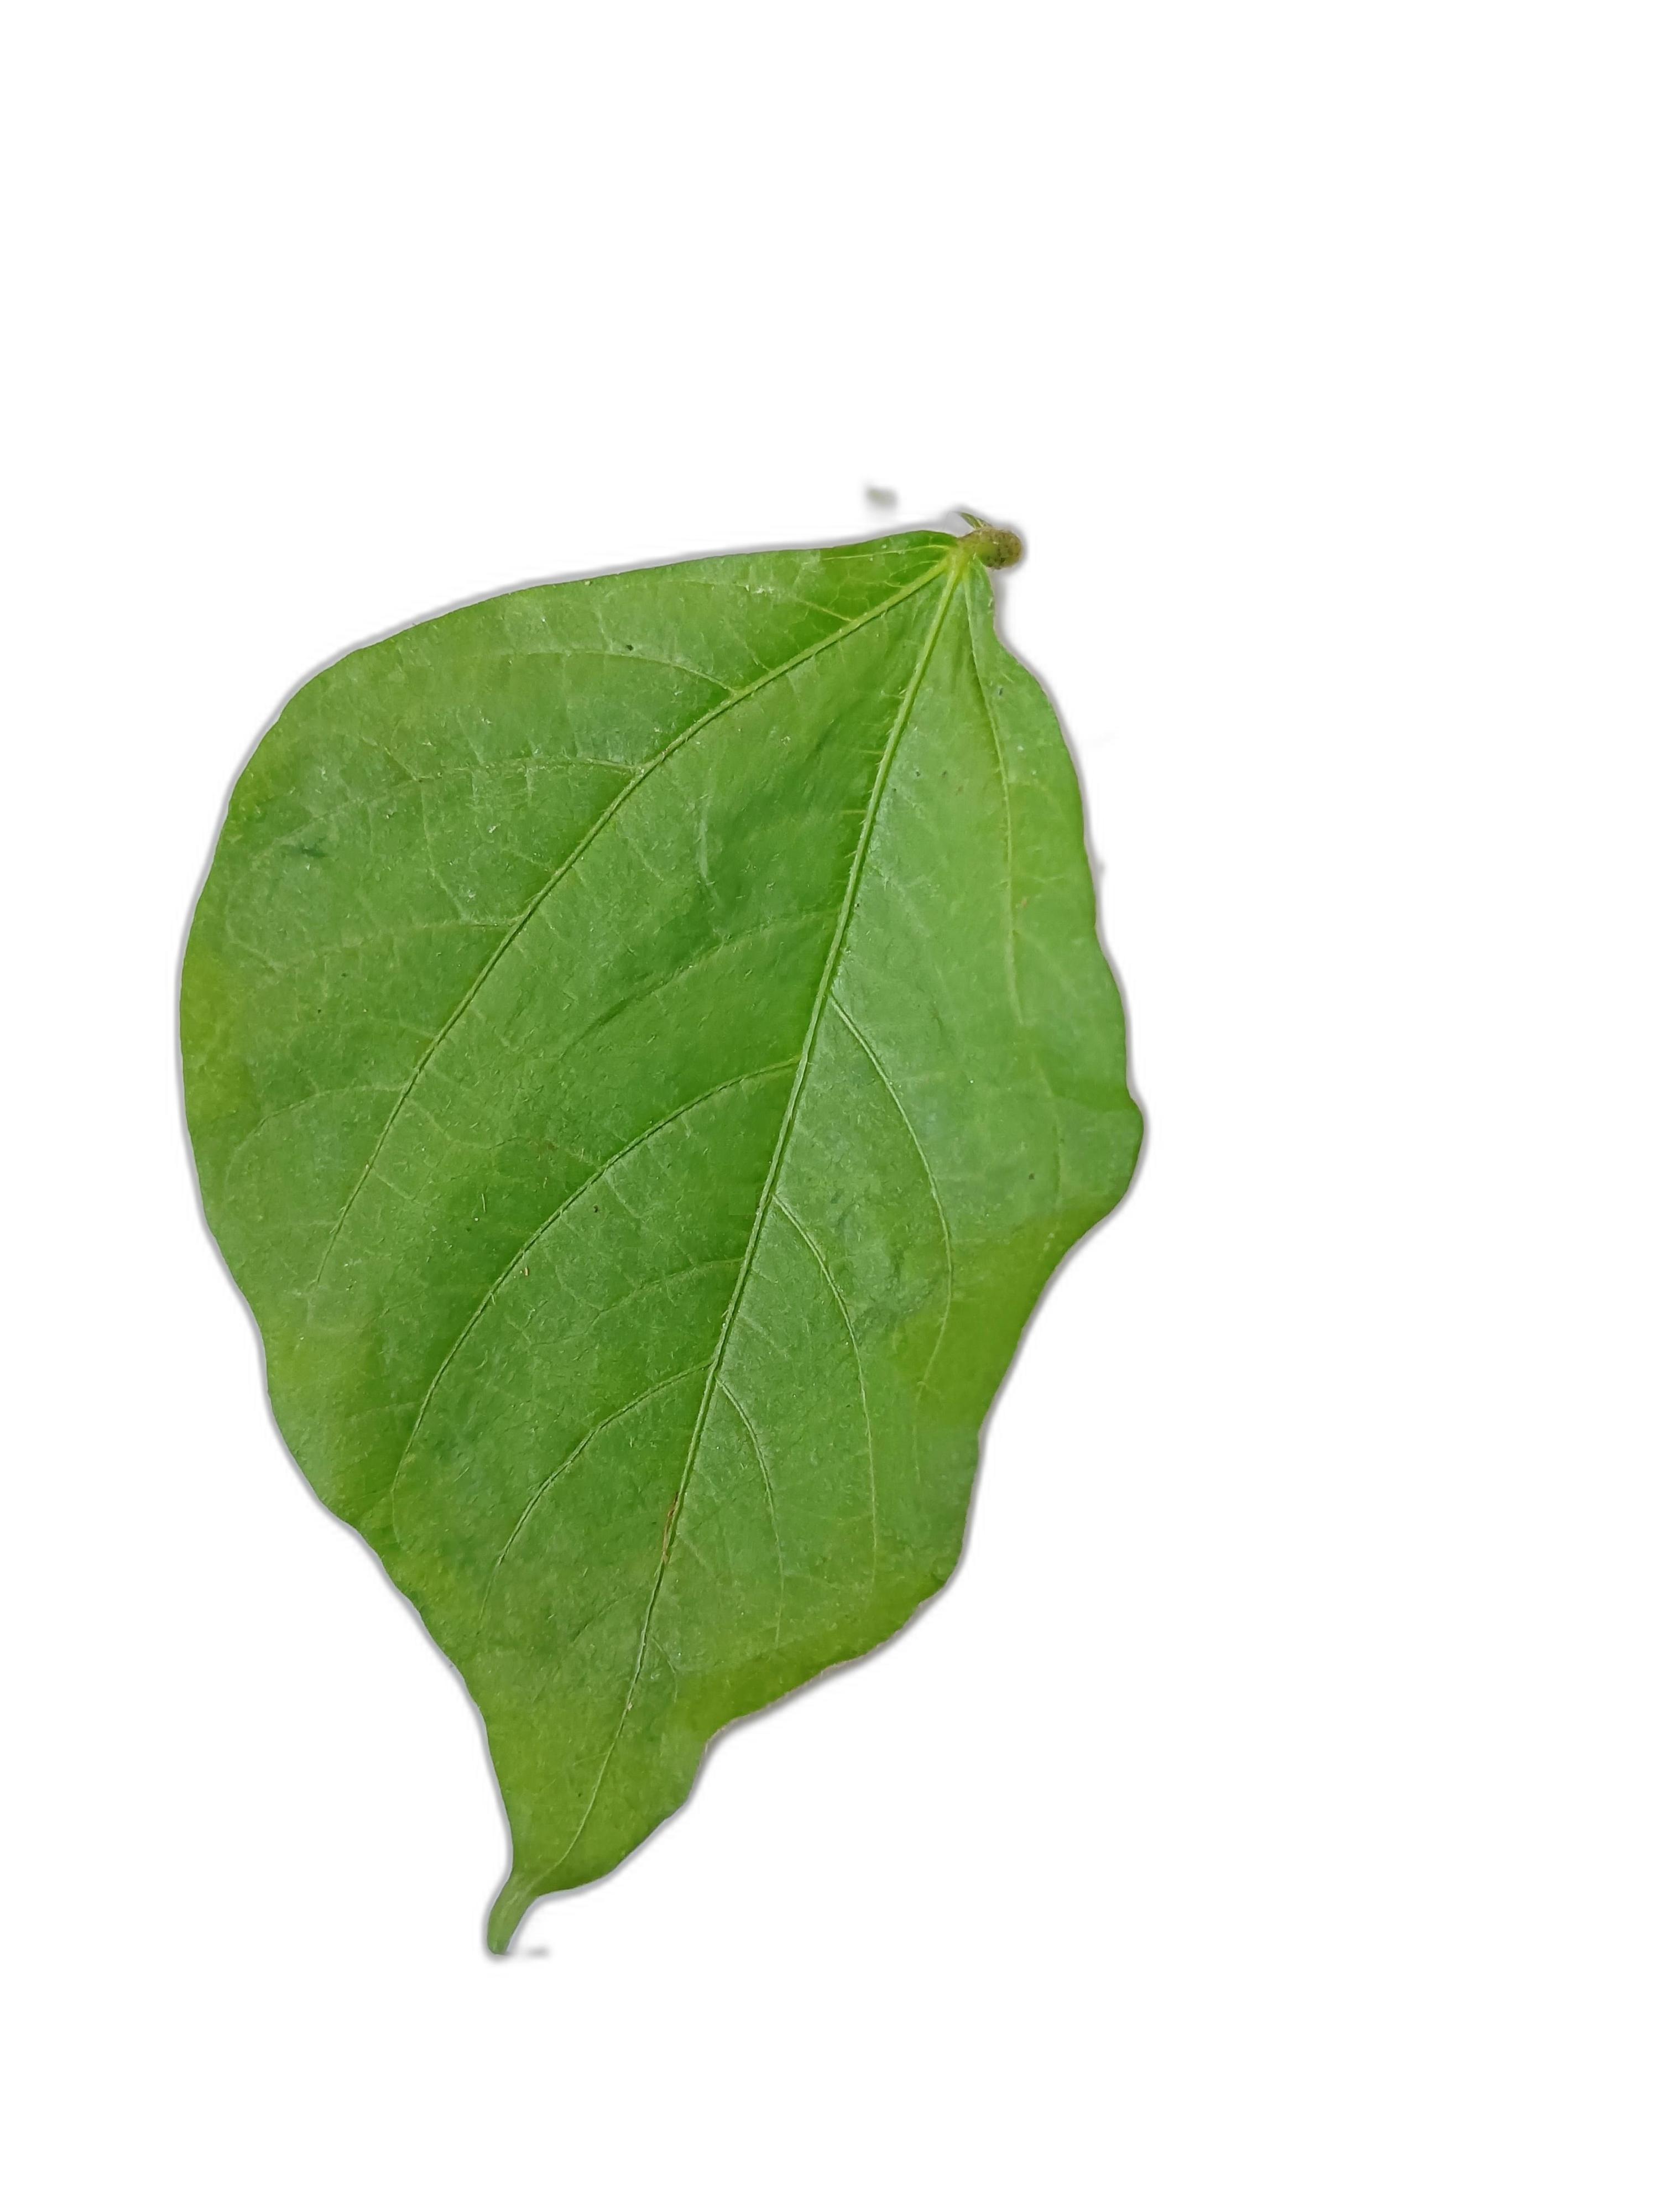
Label: Healthy